Meadowhall (shopping centre)

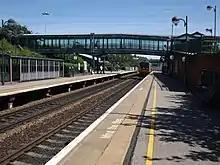
Meadowhall Interchange railway platforms

The Oasis Dining Quarter is Meadowhall's food court which has food outlets and seating on both floors. The ground floor contains mostly fast food outlets, with some restaurants and a pub. The upper floor has restaurants and a cinema. In July 2011 it has £7 million redevelopment with a renaming from the 'Oasis Food Court', to the 'Oasis Dining Quarter', more restaurants were added as part of the redevelopment.